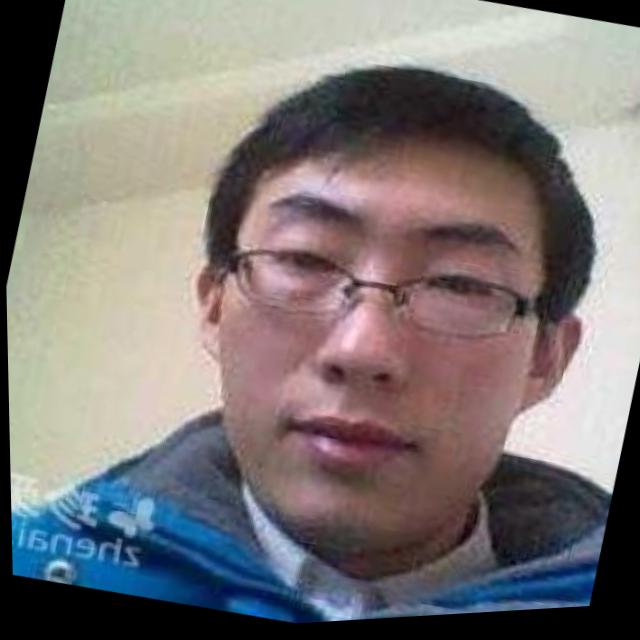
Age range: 21-44